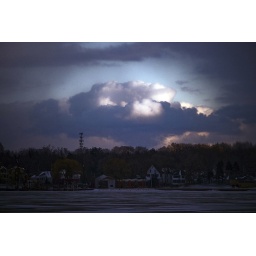
The sky opened up a bit to reveal a big cloud in the distance.